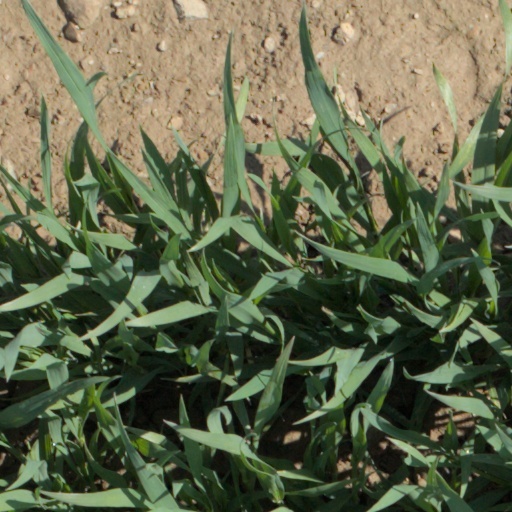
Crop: wheat